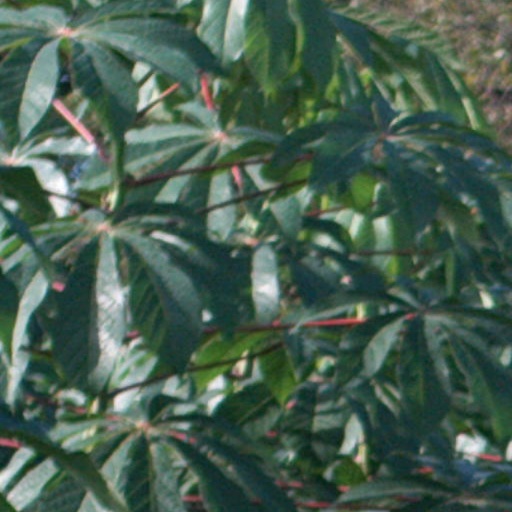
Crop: cassava